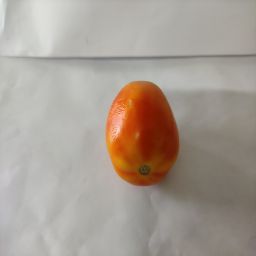
Crop: Tomato
Quality: Ripe